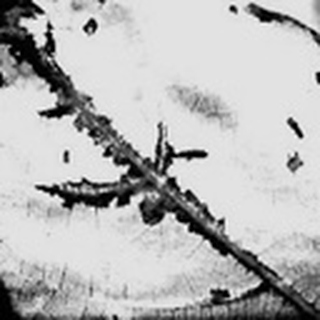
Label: cotton_bacterial_blight